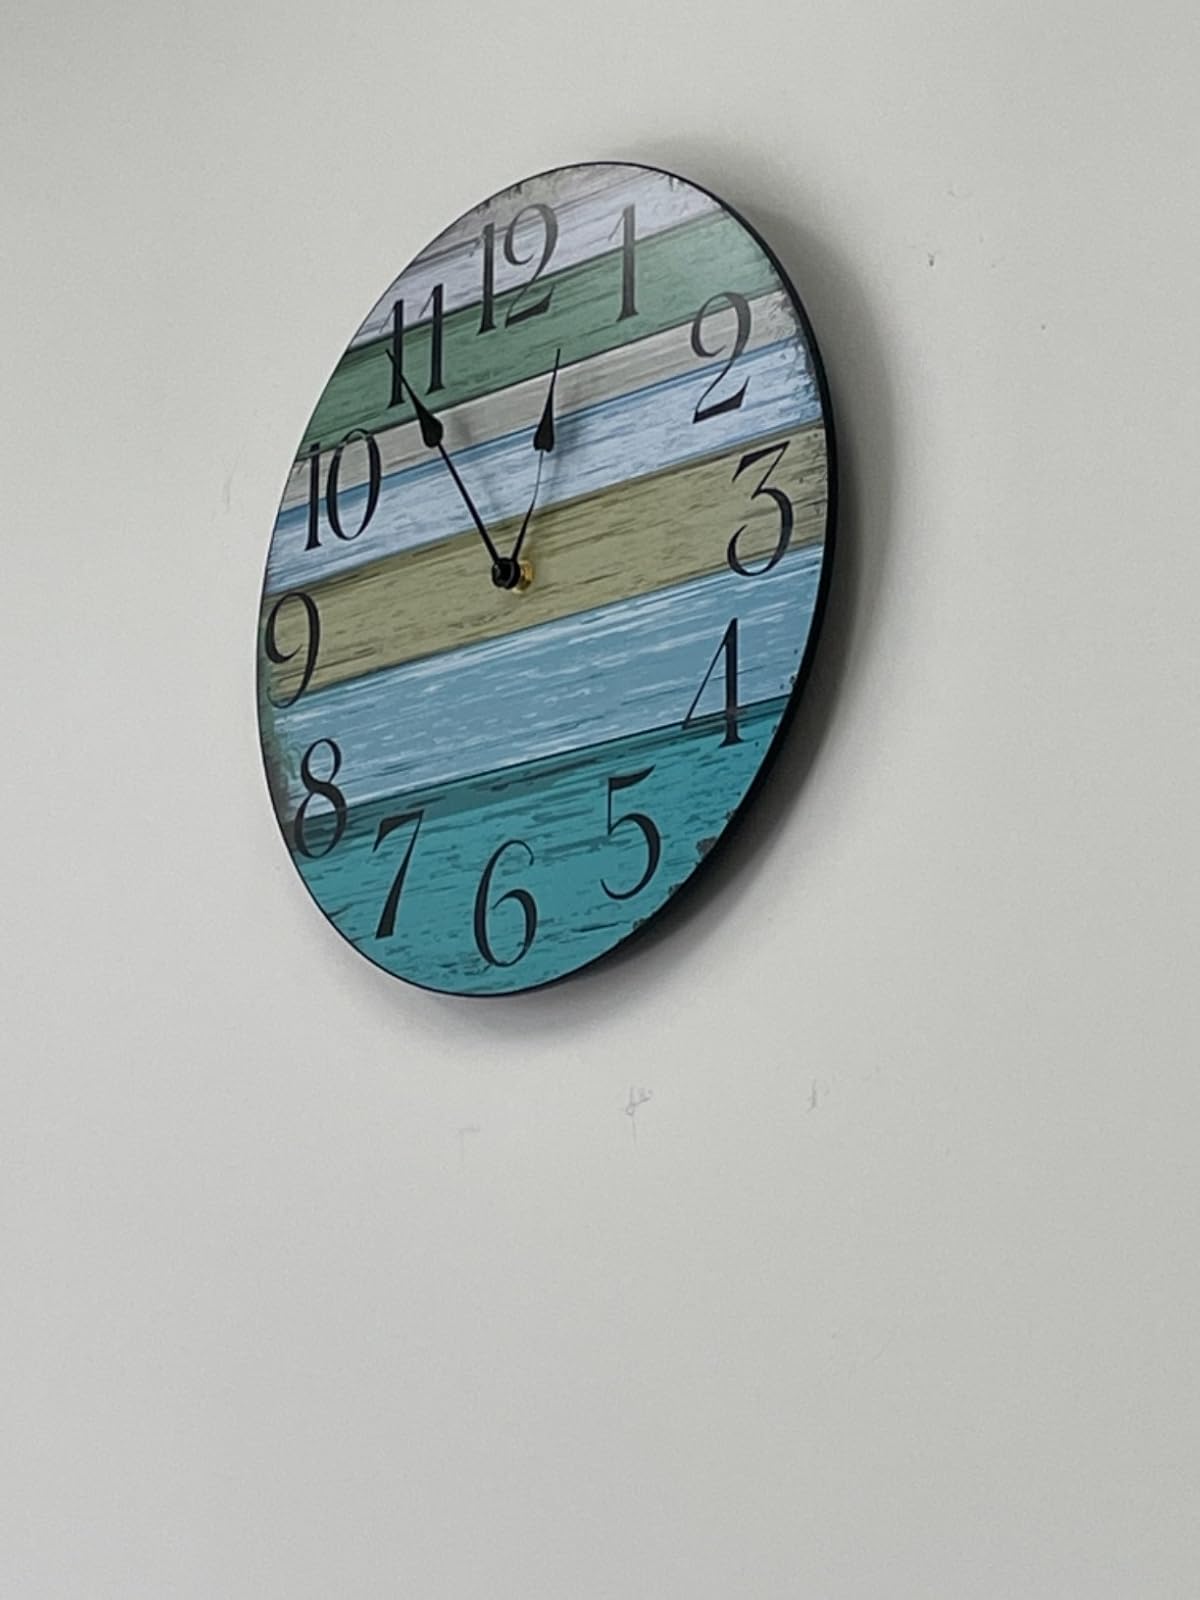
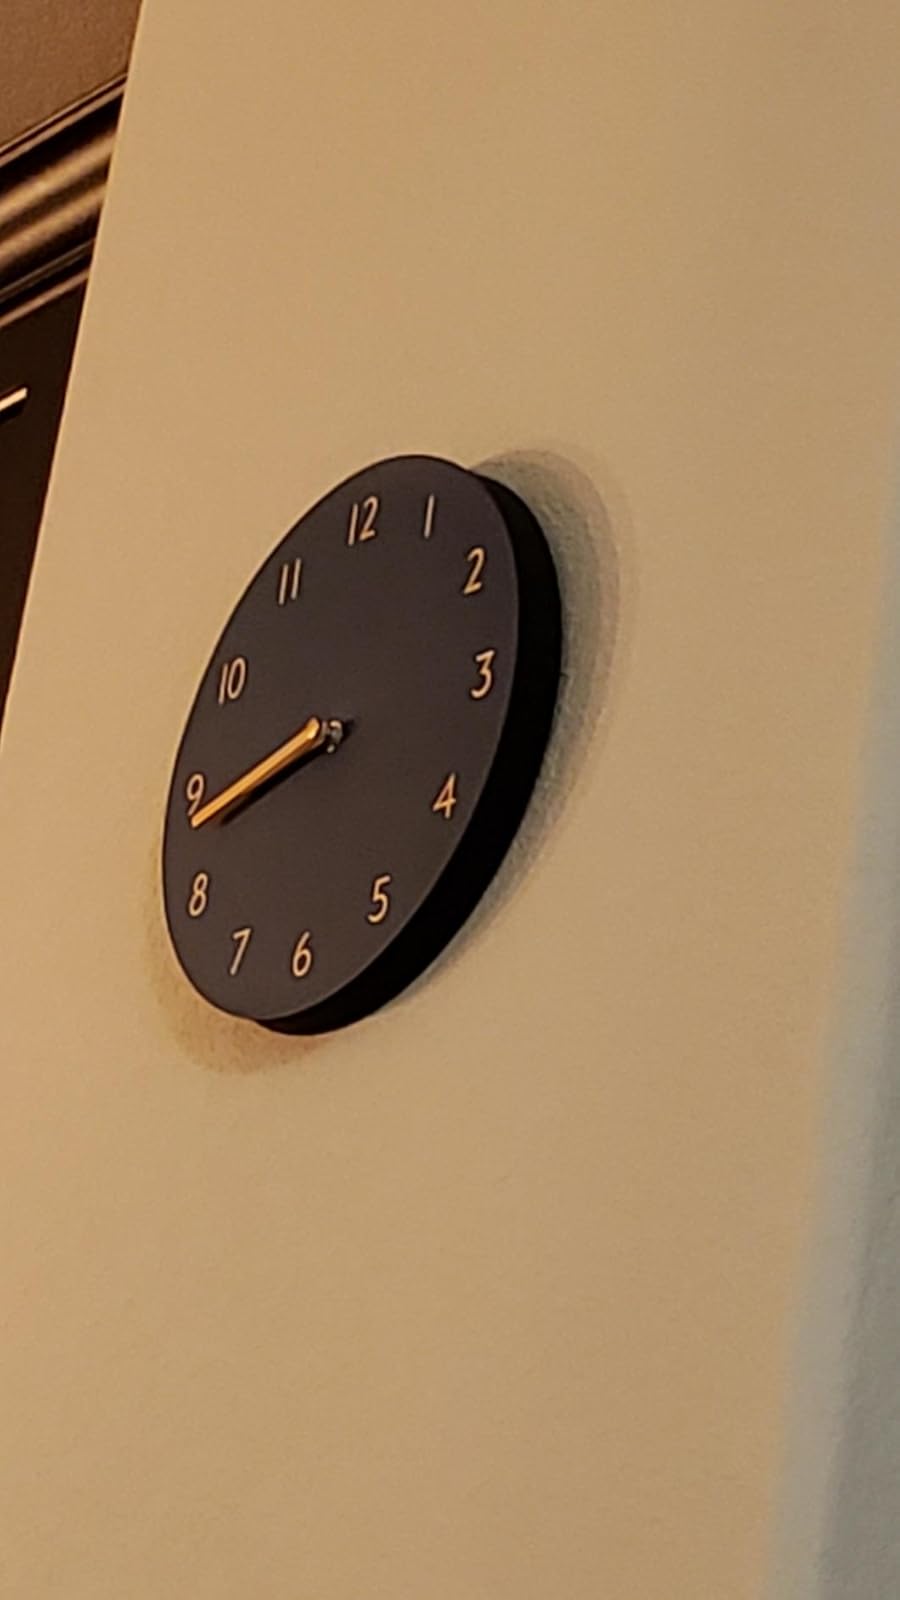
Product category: clock
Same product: no